Tinian, Northern Mariana Islands

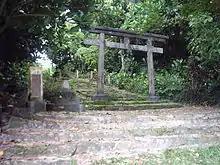
Tinian Shinto shrine.

In 1914, during World War I, the island was captured by Japan, which was awarded formal control in 1918 by the League of Nations as part of the South Seas Mandate. The island was settled by ethnic Japanese, Koreans, and Okinawans, who developed large-scale sugar plantations. Under Japanese rule, extensive infrastructure development occurred, including the construction of port facilities, waterworks, power stations, paved roads and schools, along with entertainment facilities and Shinto shrines. Initial efforts to settle the island met with difficulties, including an infestation of scale insects, followed by a severe drought in 1919. Efforts were resumed under the aegis of the Nanyo Kohatsu Kabushiki Kaisha in 1926, with new settlers from Okinawa as well as Fukushima and Yamagata Prefectures, and the introduction of coffee and cotton as cash crops in addition to sugar, and the construction of a "Katsuobushi" processing plant. By June 1944, some 15,700 Japanese civilians resided on Tinian (including 2700 ethnic Koreans and 22 ethnic Chamorro).